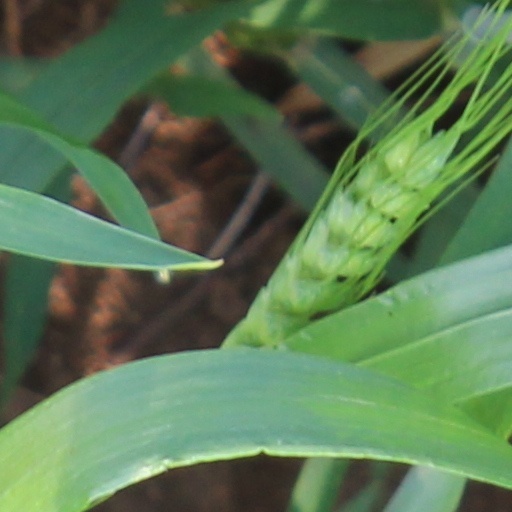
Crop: wheat